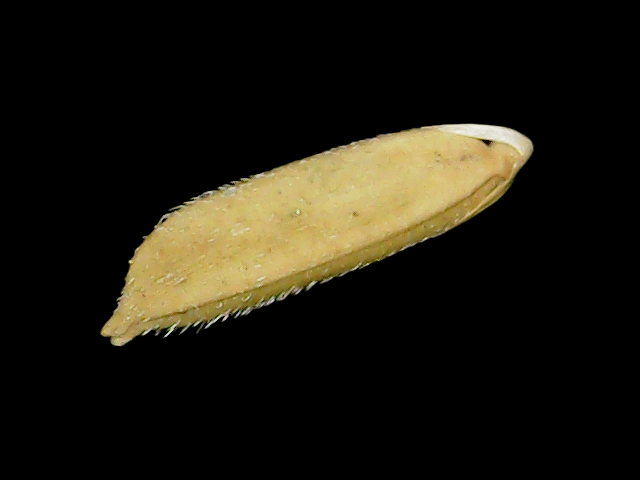
Rice variety: Binadhan11